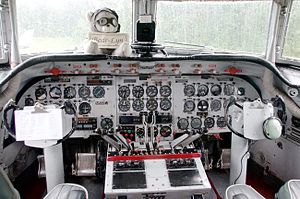
Douglas C-54 Skymaster / Specifikationer (C-54G)
Cockpittet i en restaureret C-54 Skymaster
Douglas C-54 Skymaster var et firemotors transportfly, som blev benyttet af United States Army Air Forces under 2.verdenskrig og Koreakrigen. Ligesom Douglas C-47 Skytrain var C-54 Skymaster en videreudvikling af et civilt rutefly, Douglas DC-4. Ud over transport af alle slags fragt, transporterede C-54 også præsidenter, premierministre, og militære stabsofficerer. Der blev udviklet et antal varianter af C-54 til så forskellige formål som search and rescue, videnskabelig og militær forskning, brandslukning og sporing af missiler. Under Blokaden af Berlin slæbte den kul og fødevarer til Vestberlin. Efter Koreakrigen fotsatte typen i civil og militær anvendelse i mere end 30 lande. Det var et af de første fly der transporterede USA's præsident.